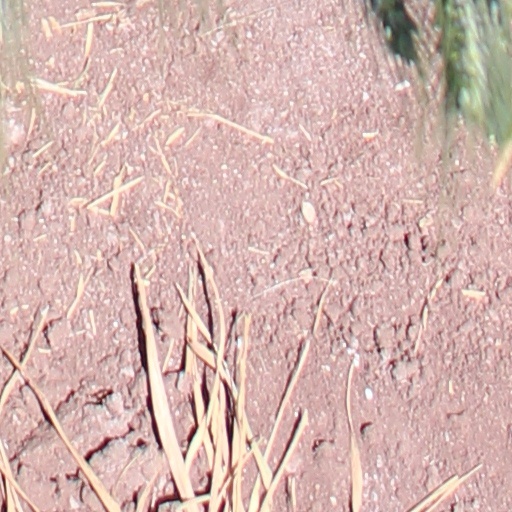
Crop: wheat